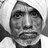
Emotion: neutral